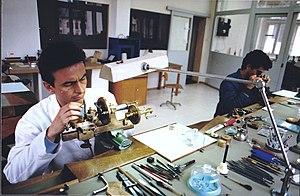
Les horlogers au travail
Dominique Renaud, né à Besançon le 9 août 1959, est un horloger inventeur et entrepreneur, figure centrale de l'horlogerie dès 1988. Il est à l'origine de la fabrication d'une grande partie des montres à hautes complications, notamment en fondant dans un premier temps, les manufactures Audemars Piguet SA et Christophe Claret SA puis l'entreprise Dominique Renaud SA.